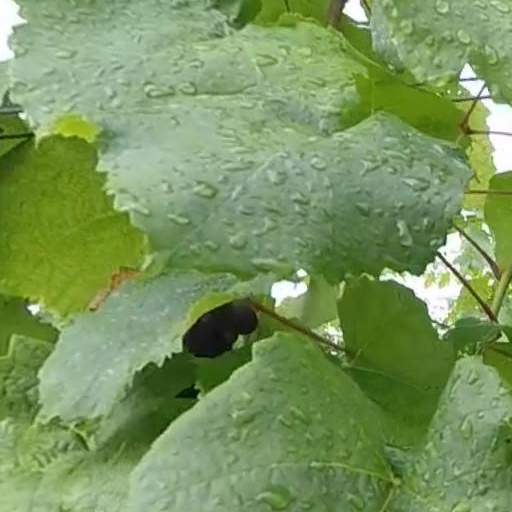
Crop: grape